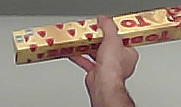
Product: toblerone_white